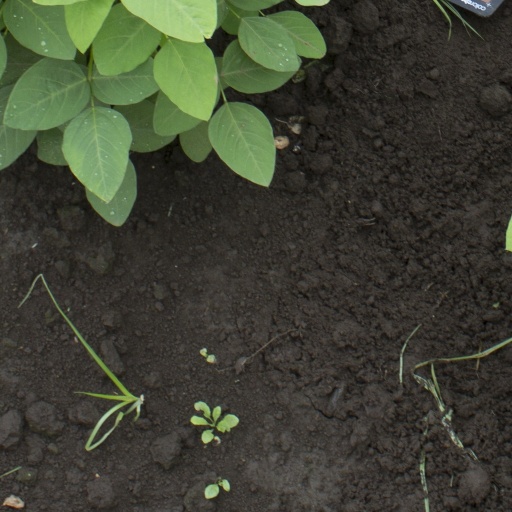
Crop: soybean